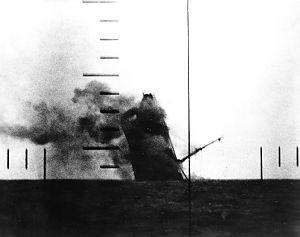
Charles Andrews Lockwood a été un vice-amiral de la Marine des États-Unis, pendant la guerre du Pacifique. Il est connu dans l'histoire des sous-marins comme le commandant légendaire de la Force des Sous-marins de la Flotte du Pacifique. Il a développé les tactiques pour l'utilisation efficace des sous-marins, faisant des membres du "service silencieux" et de leurs navires, des acteurs clé de la victoire américaine.